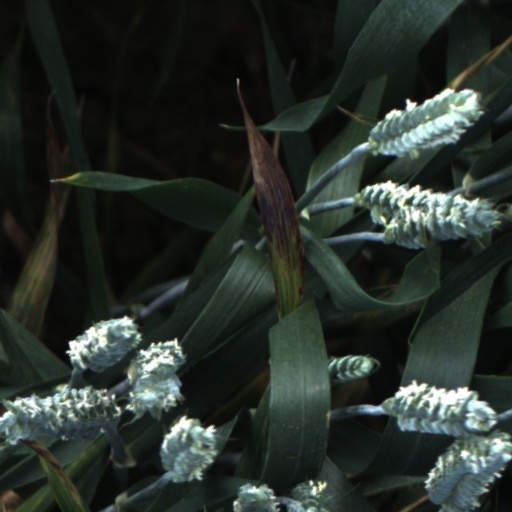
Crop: wheat